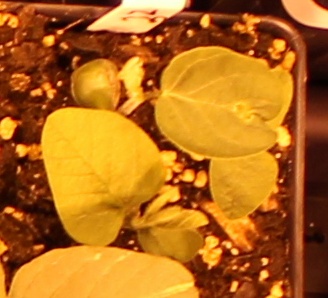
Label: Soybean